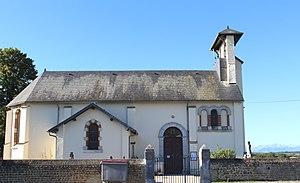
Église de l'Assomption de Coussan (Hautes-Pyrénées)
La liste des églises des Hautes-Pyrénées recense de manière exhaustive les églises situées dans le département français des Hautes-Pyrénées.
Coussan est une commune française située dans le département des Hautes-Pyrénées, en région Occitanie.